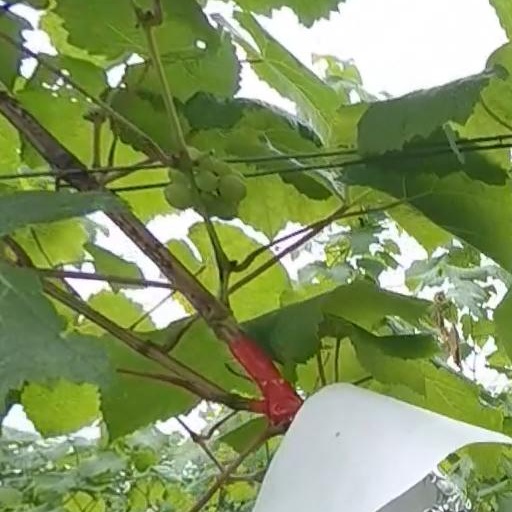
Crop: grape